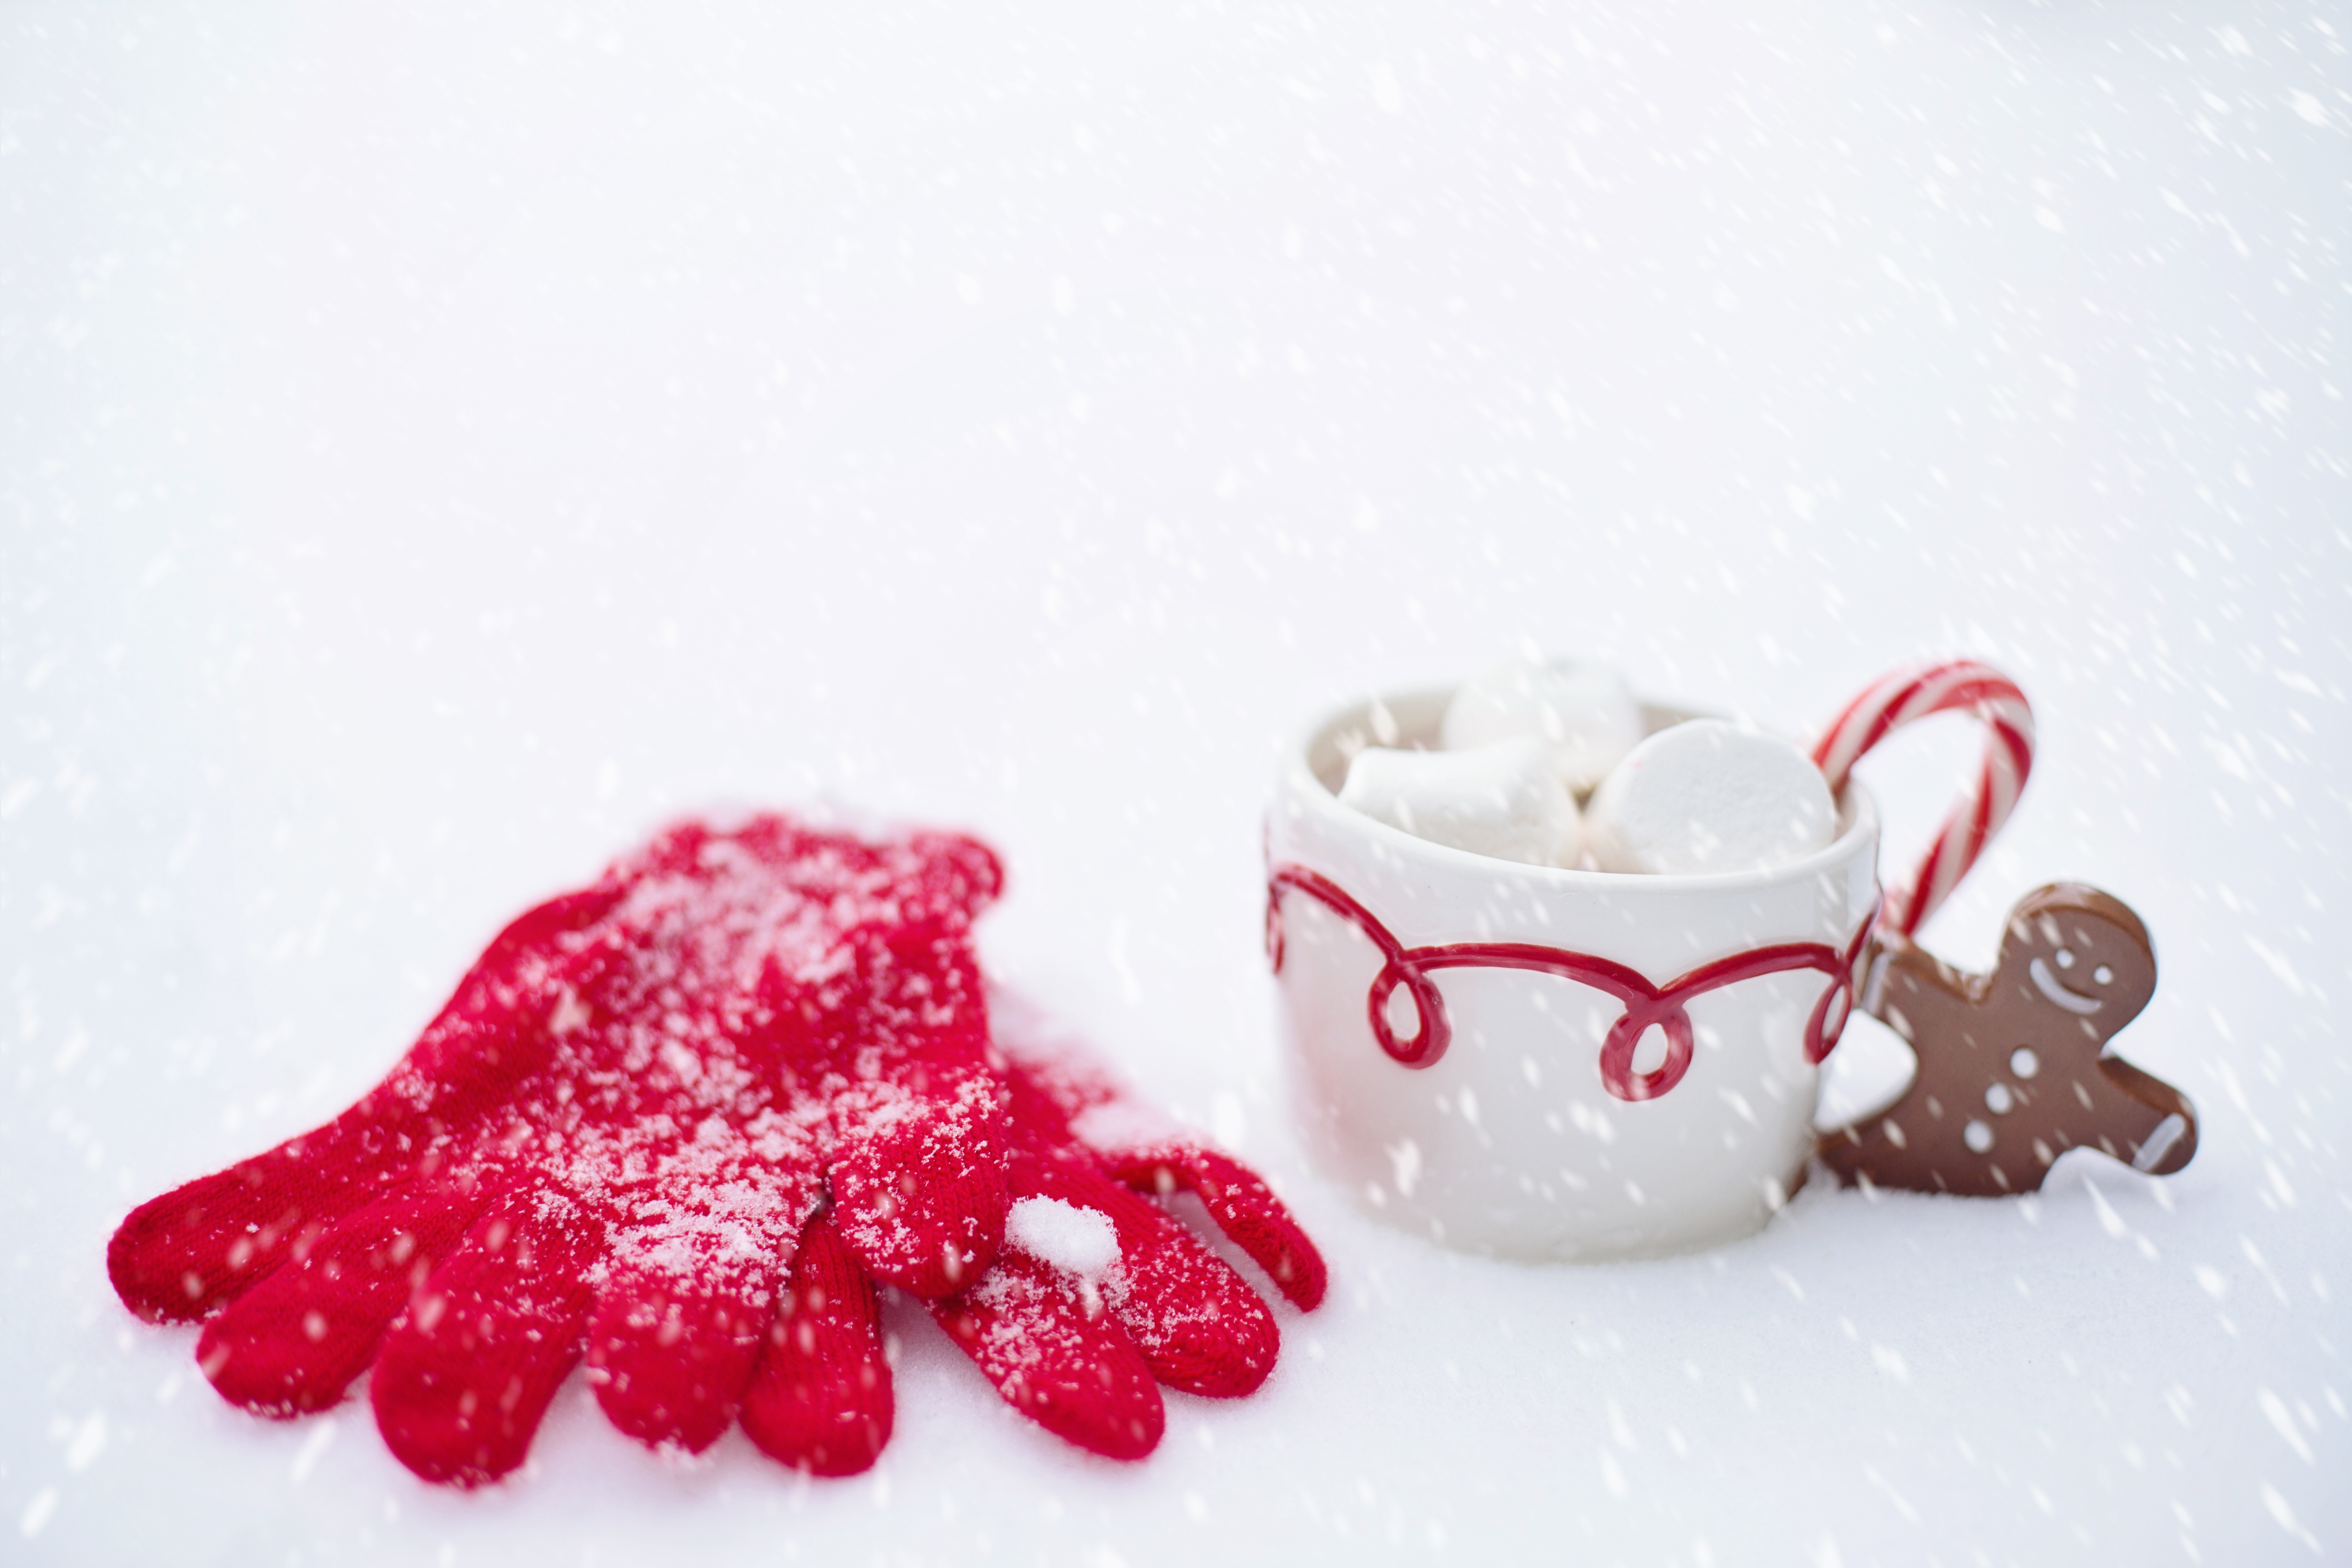
snow, winter, warm, petal, cup, hot chocolate, heart, food, produce, cozy, snowy, drink, breakfast, chocolate, christmas, mug, dessert, cocoa, hot, marshmallow, comfort, flavor, warm and cozy